Agra district

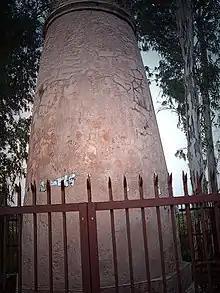

The district lies in the cultural region of Braj. Agra district is bounded by Mathura district on the north, Dholpur district of Rajasthan state on the south, Firozabad district on the east and Bharatpur district of Rajasthan State on the west. The area of the district is 4,027 km.